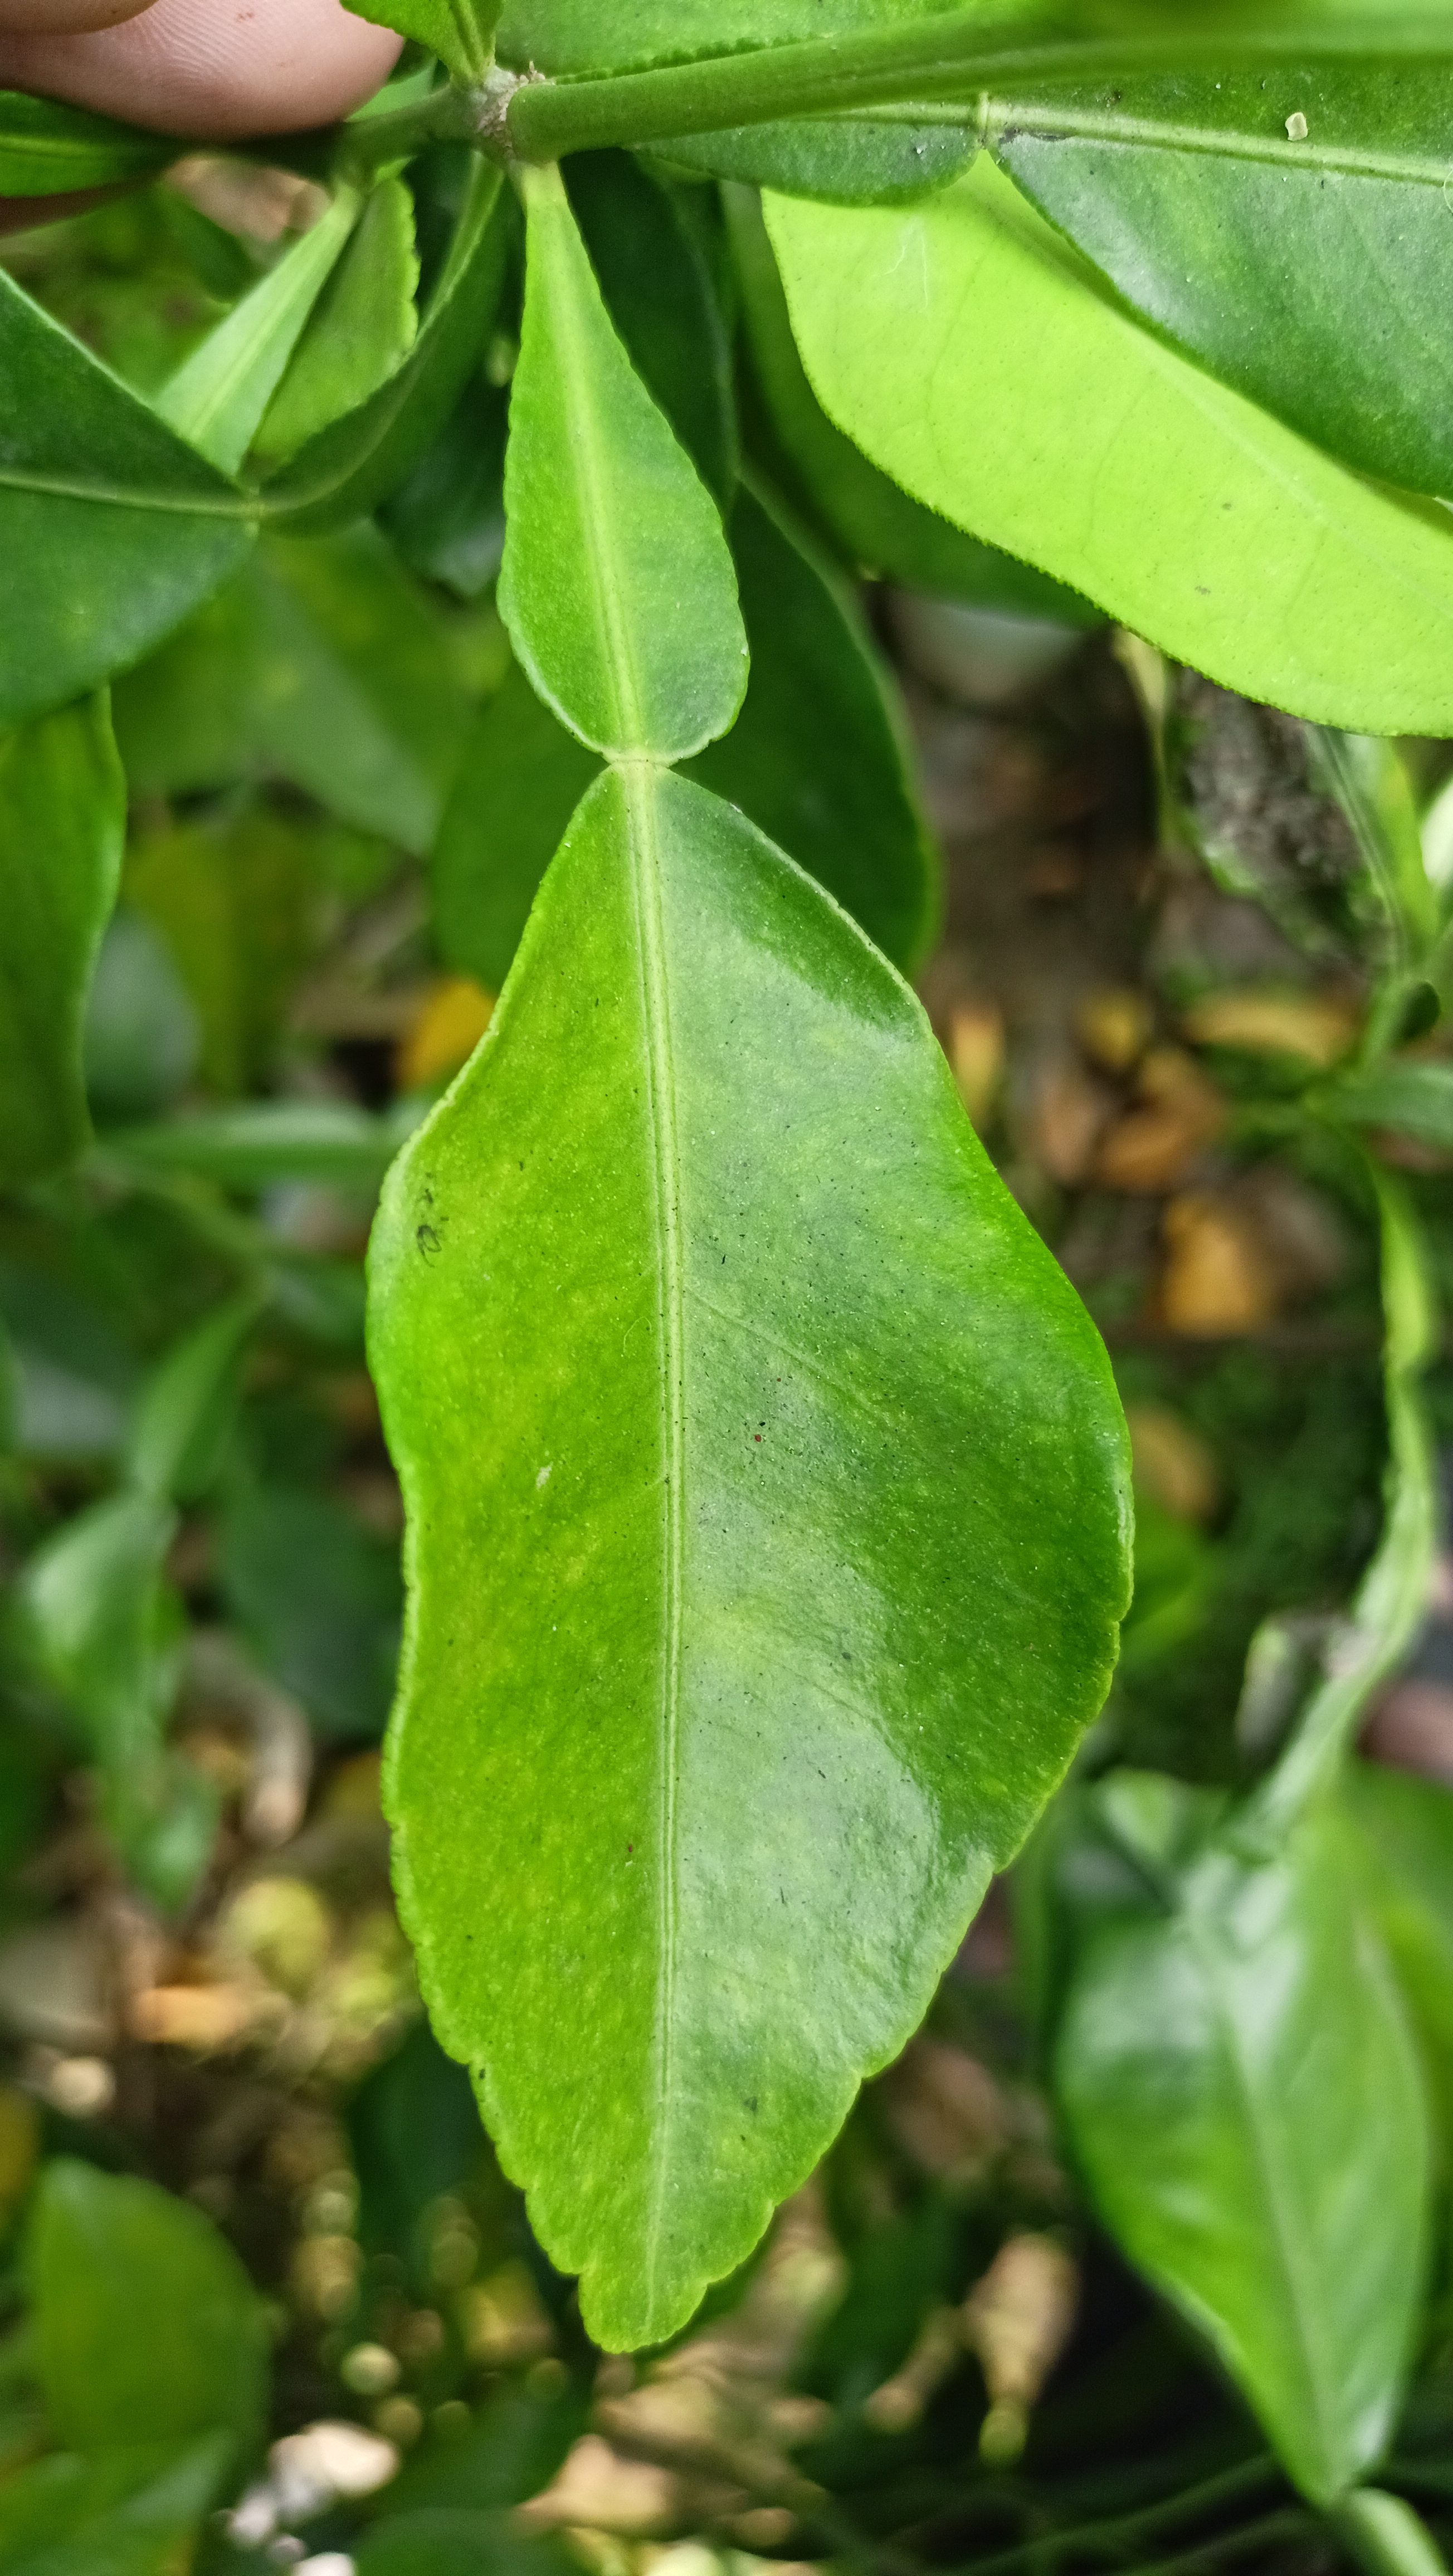
Mandarin leaf variety: Nagpuri